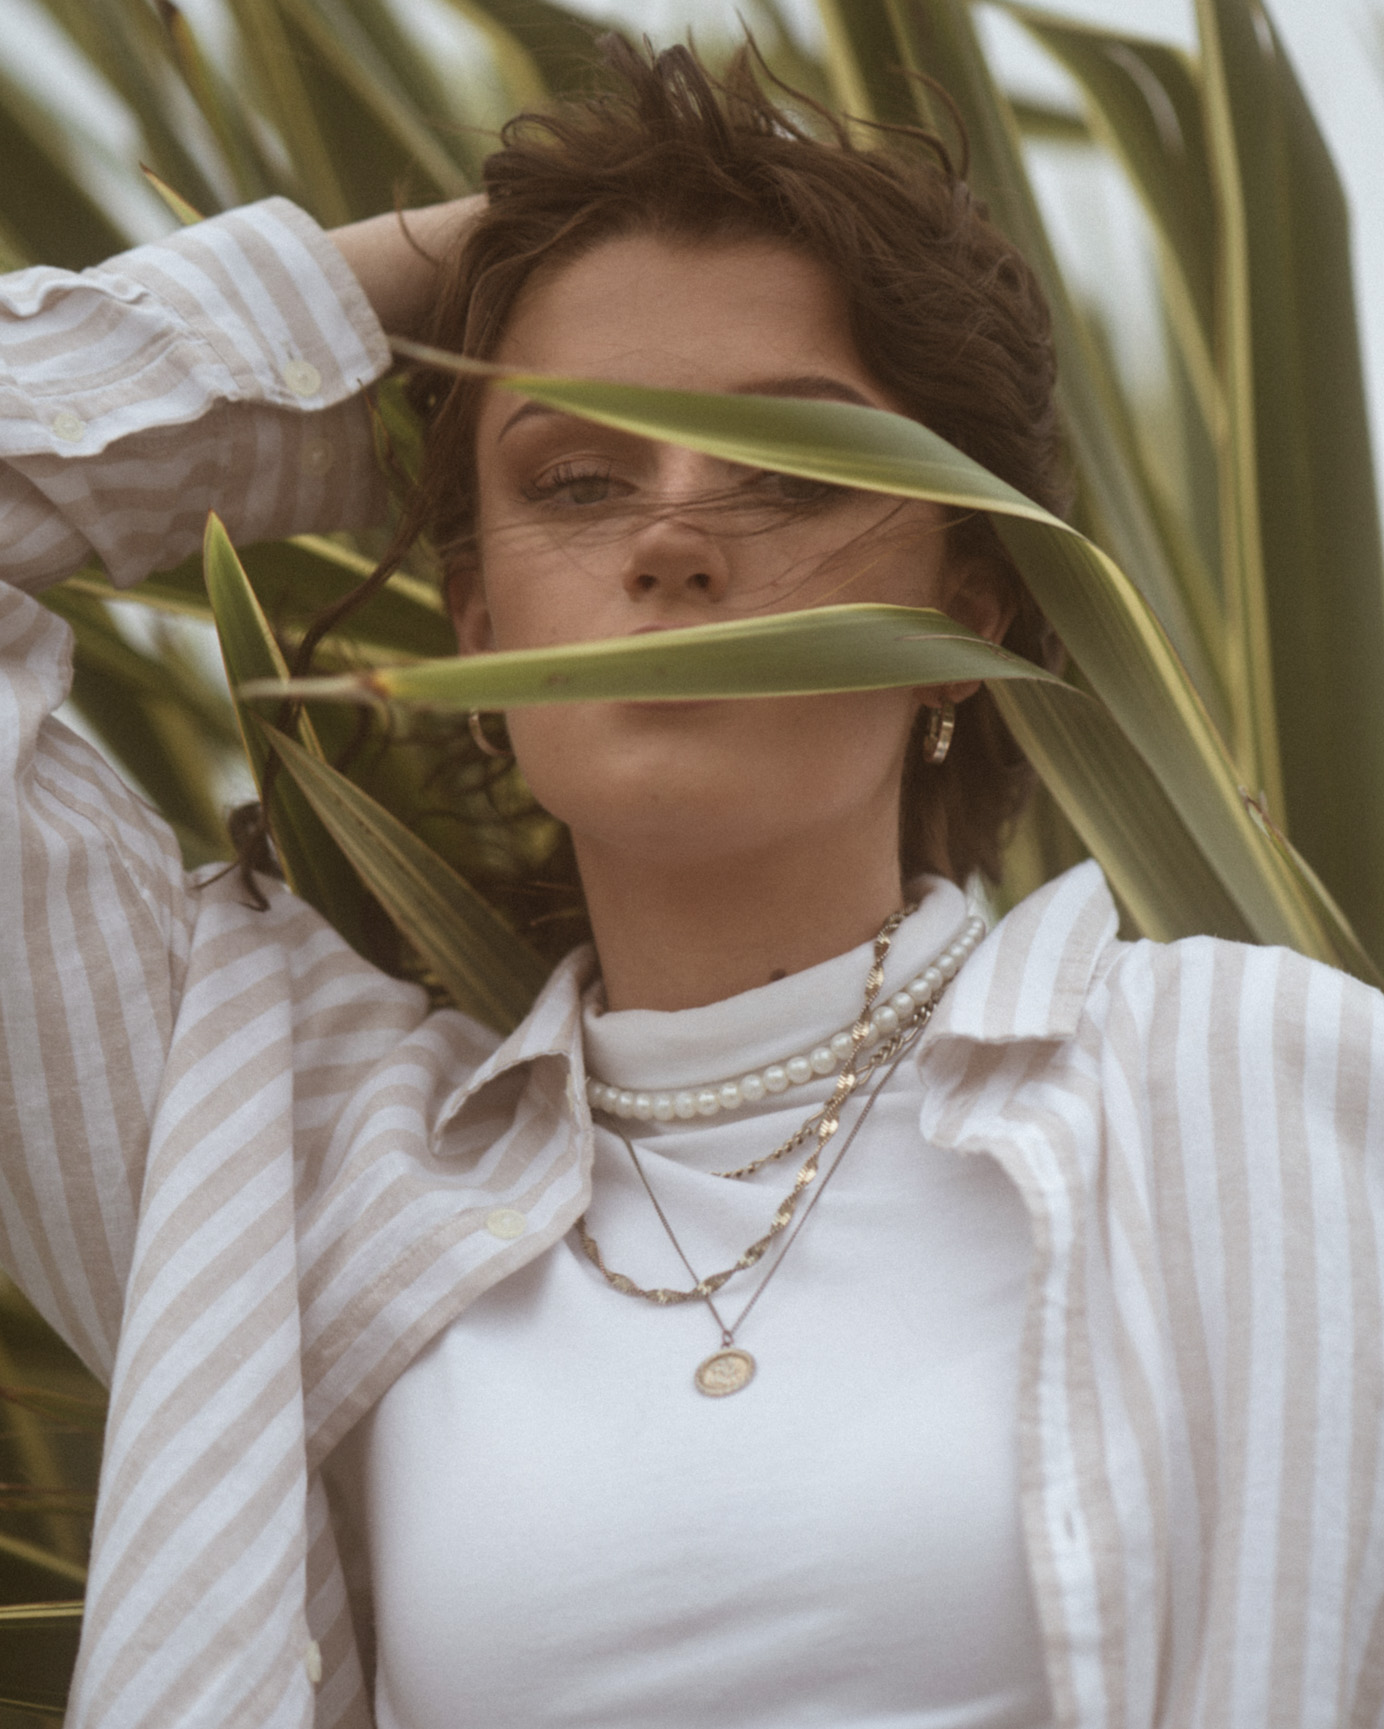
hair, face, lip, eyebrow, eye, eyelash, white, mouth, organ, human body, jaw, sleeve, black hair, long hair, comfort, happy, jewellery, body jewelry, selfie, fashion accessory, chest, eyewear, necklace, portrait photography, room, linens